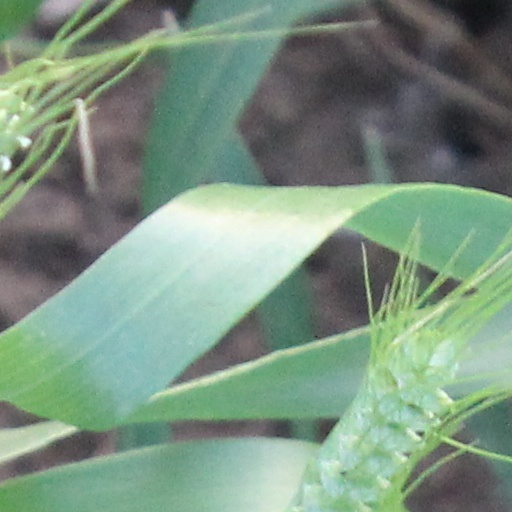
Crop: wheat